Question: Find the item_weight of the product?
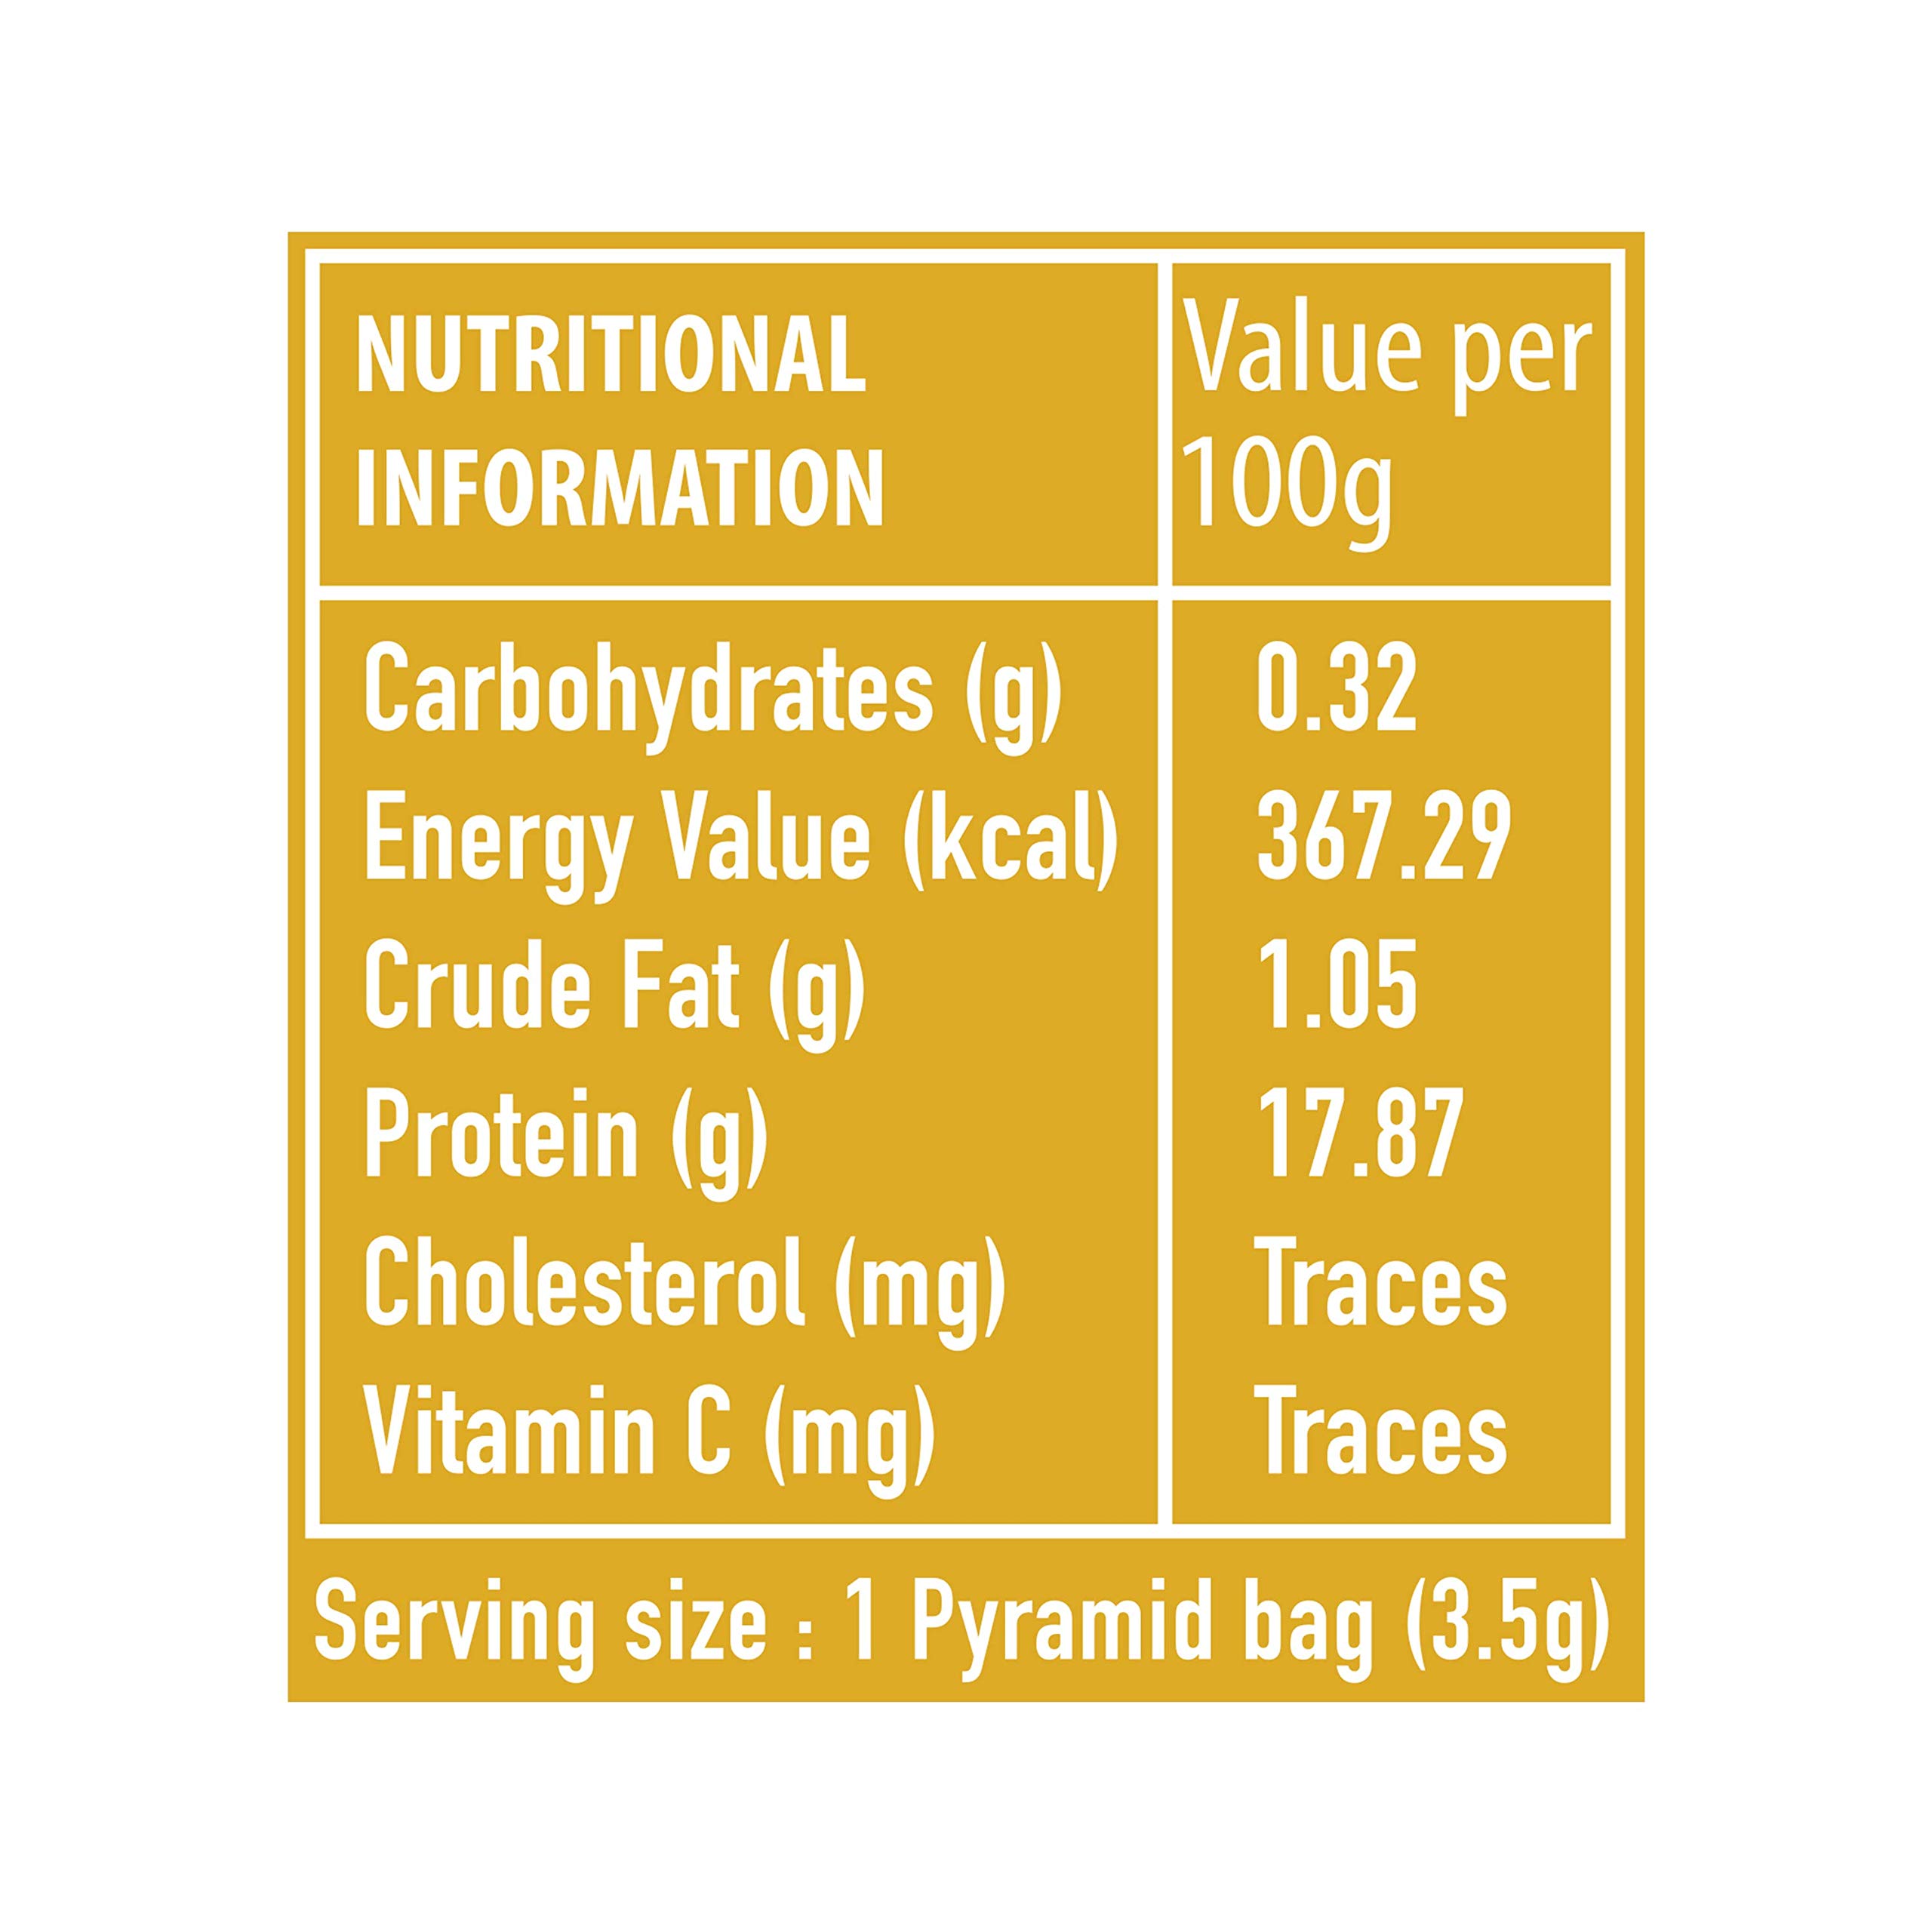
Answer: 3.5 gram